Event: Nepal Earthquake
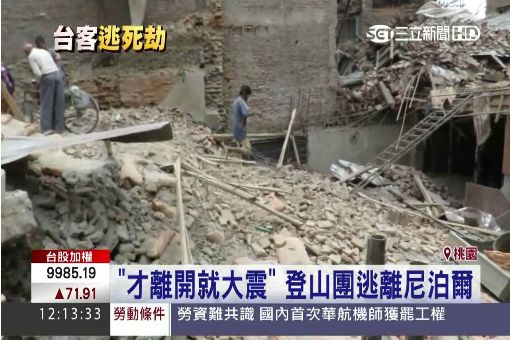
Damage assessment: damage